Pakistan Armed Forces

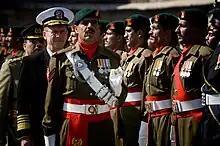
American Chairman of Joint Chiefs Admiral Mike Mullen reviews Pakistani troops during a ceremony honouring Mullen's arrival in Islamabad in 2008.

estimations by national and international bodies were that approximately 660,000 people were on active duty in the three main service branches, with an additional 291,000 serving in paramilitary forces and 550,000 in reserve. It is an all-volunteer military, but conscription can be enacted at the request of the president with the approval of the parliament of Pakistan. The military is the sixth largest in the world and has troops deployed around the globe in military assistance and peacekeeping operations.